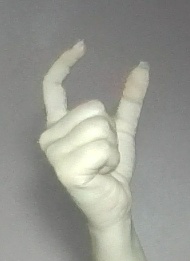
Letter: nun